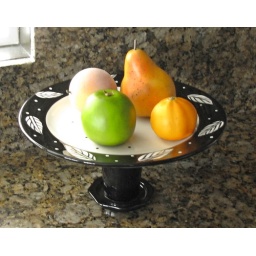
Use a plate stand in your kitchen for fruits and vegetables.